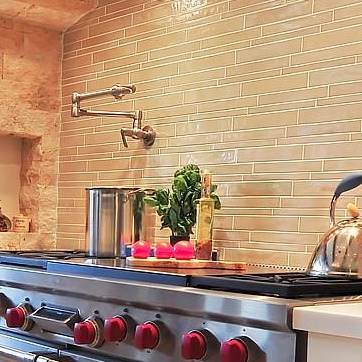
Material: foliage